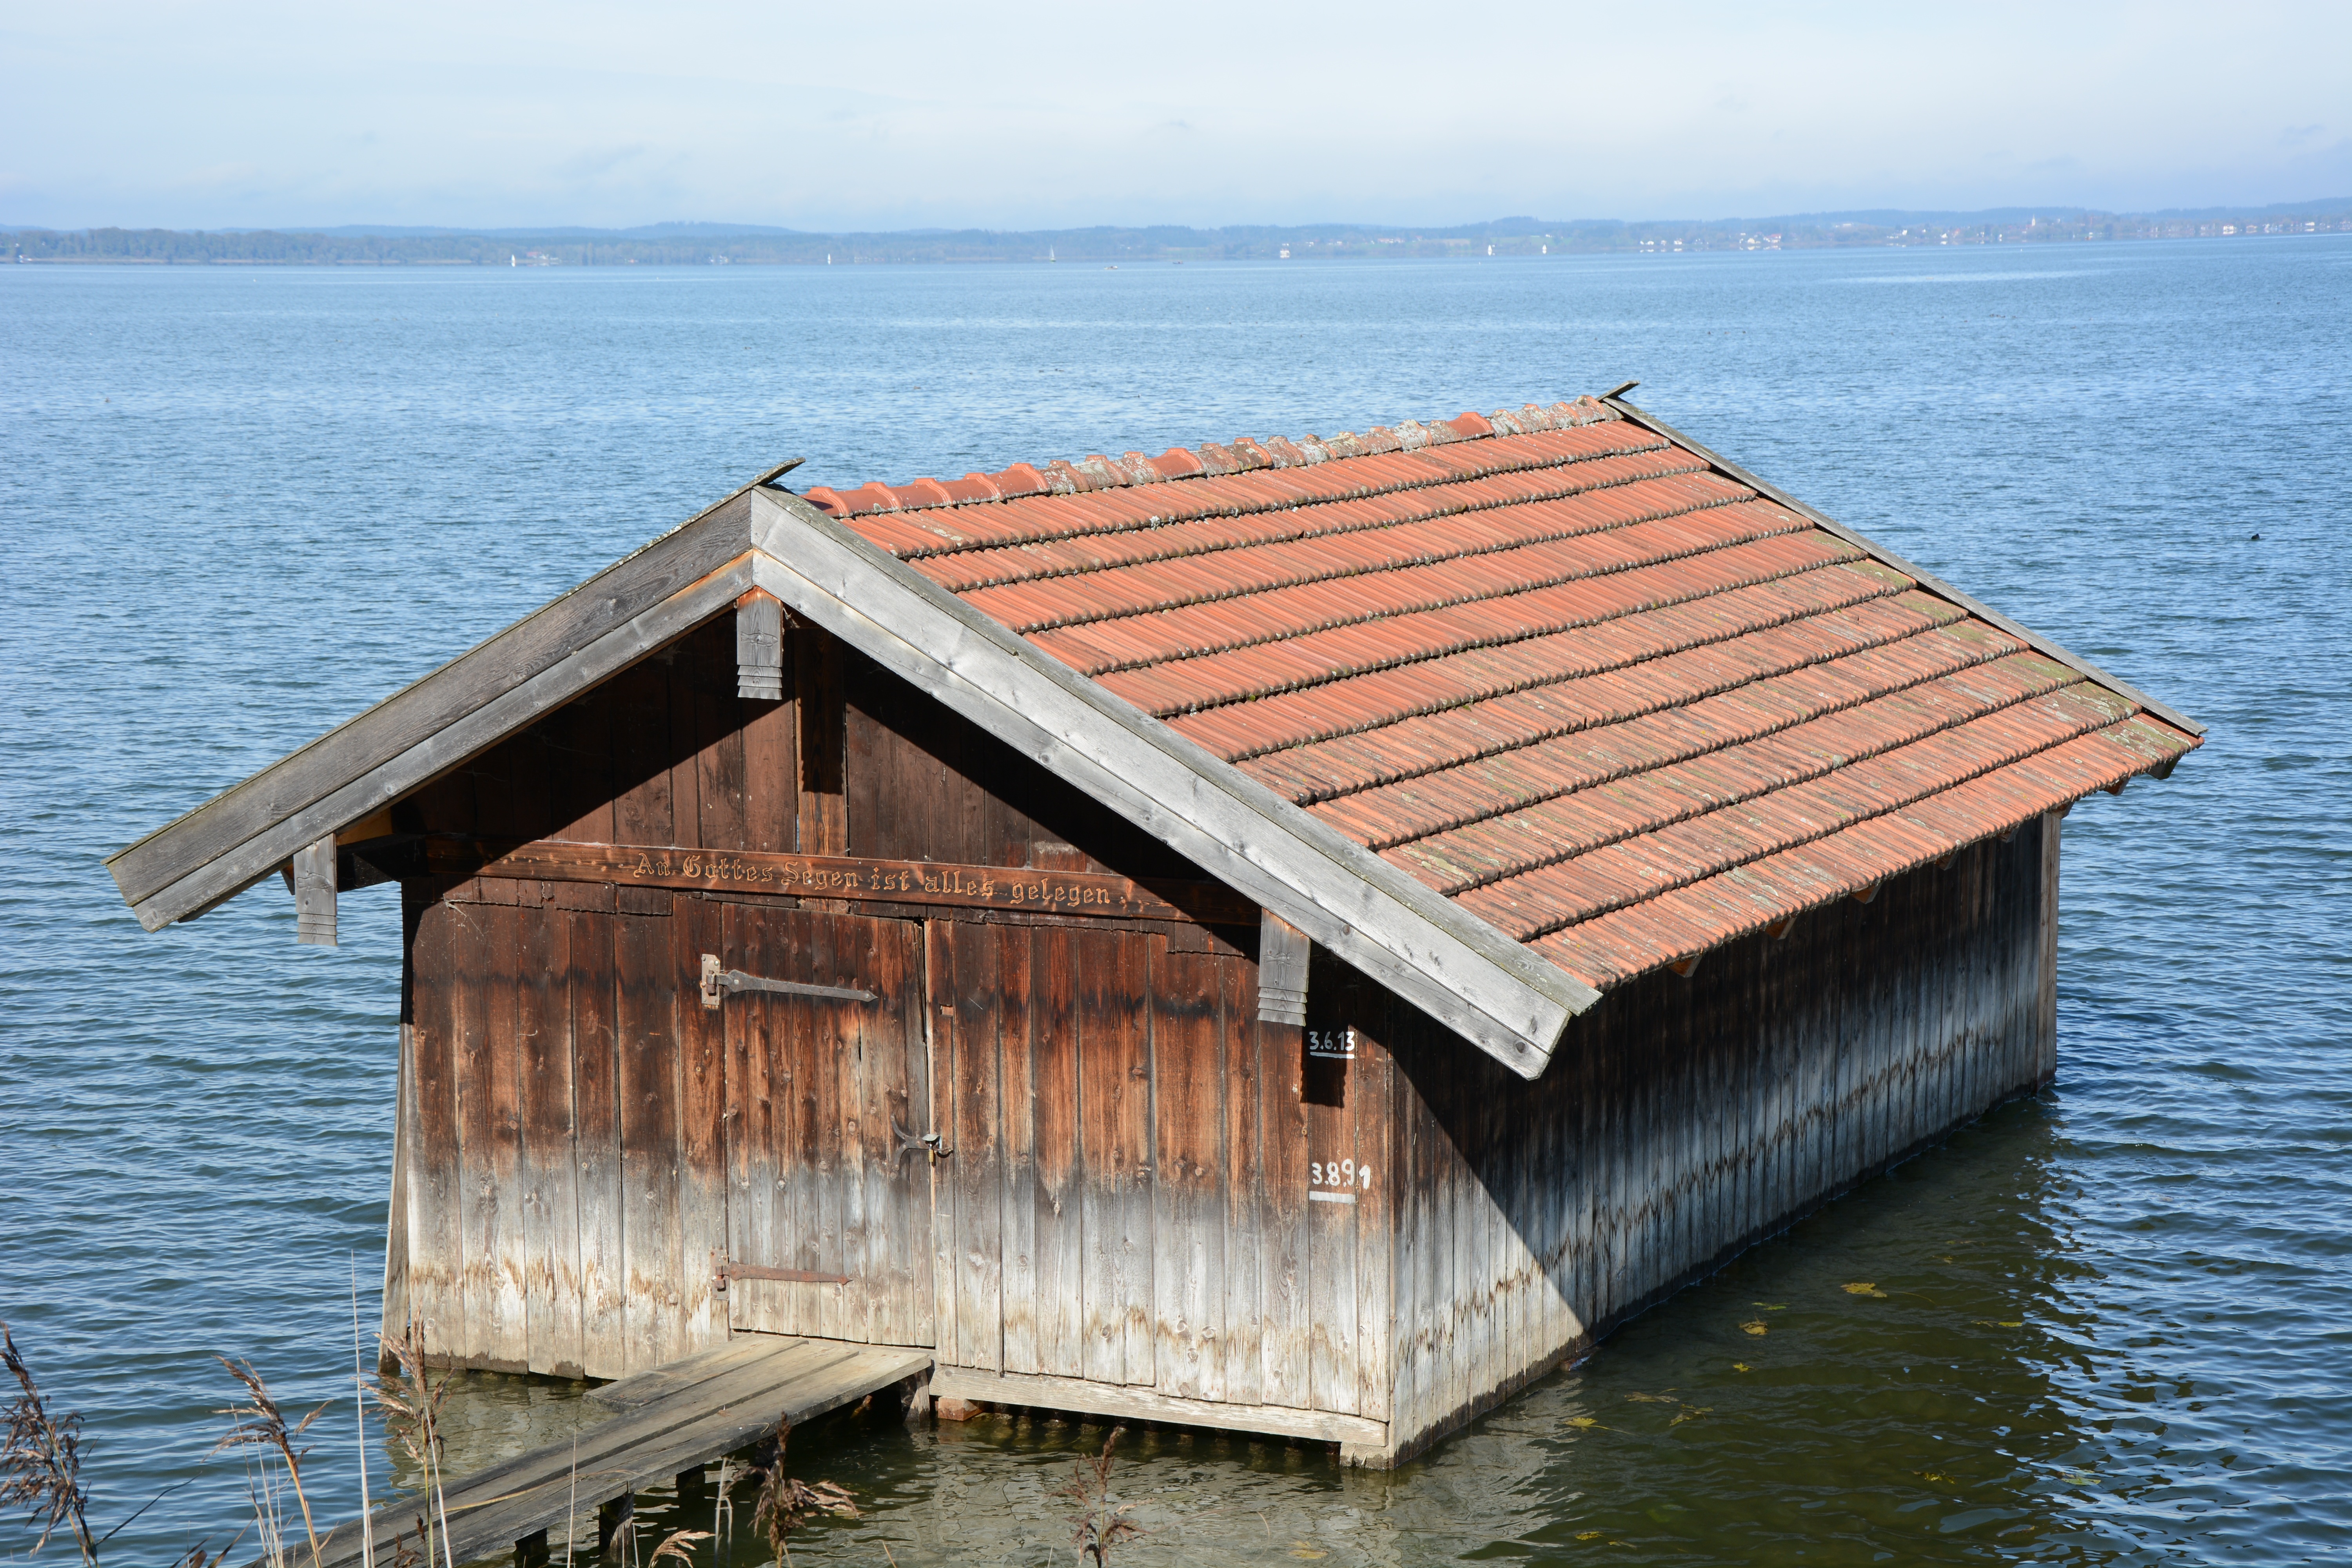
sea, water, nature, dock, wood, lake, roof, hut, boathouse, tile roof, log cabin, waters, timber construction, boat house, watercraft rowing, outdoor structure